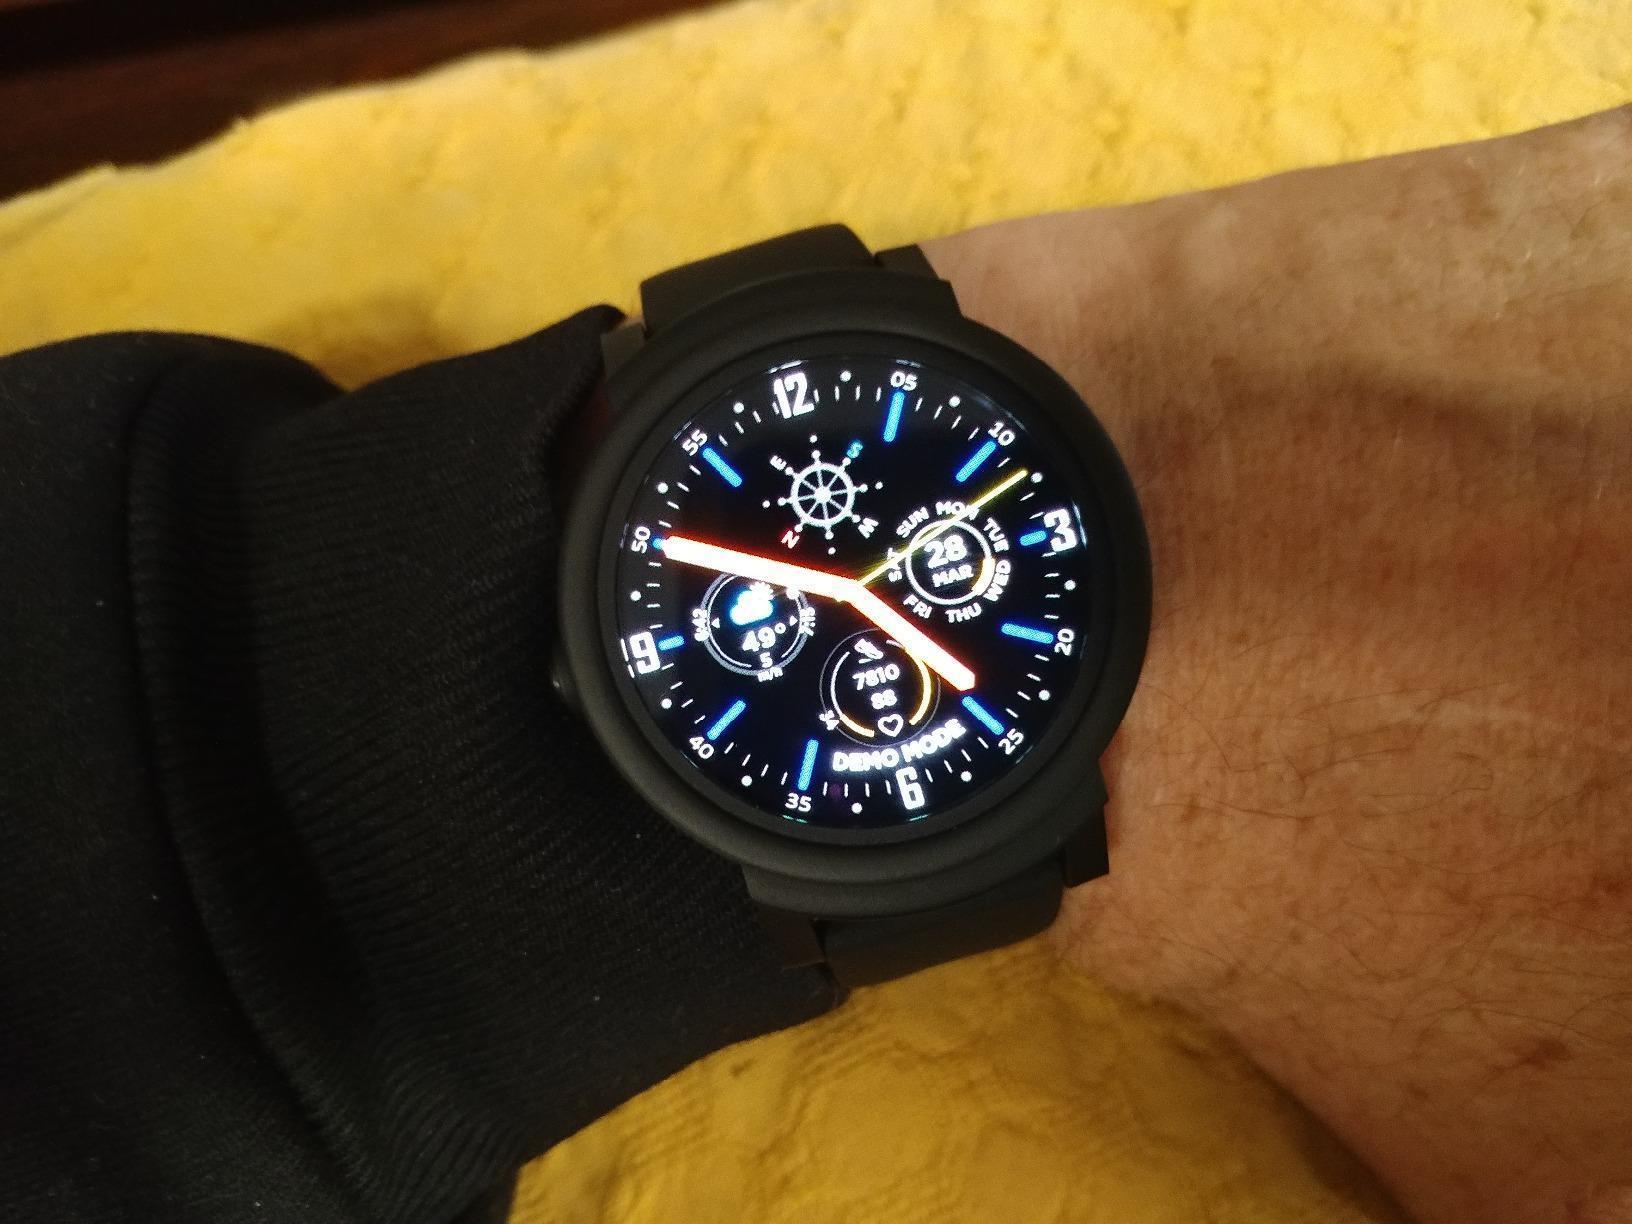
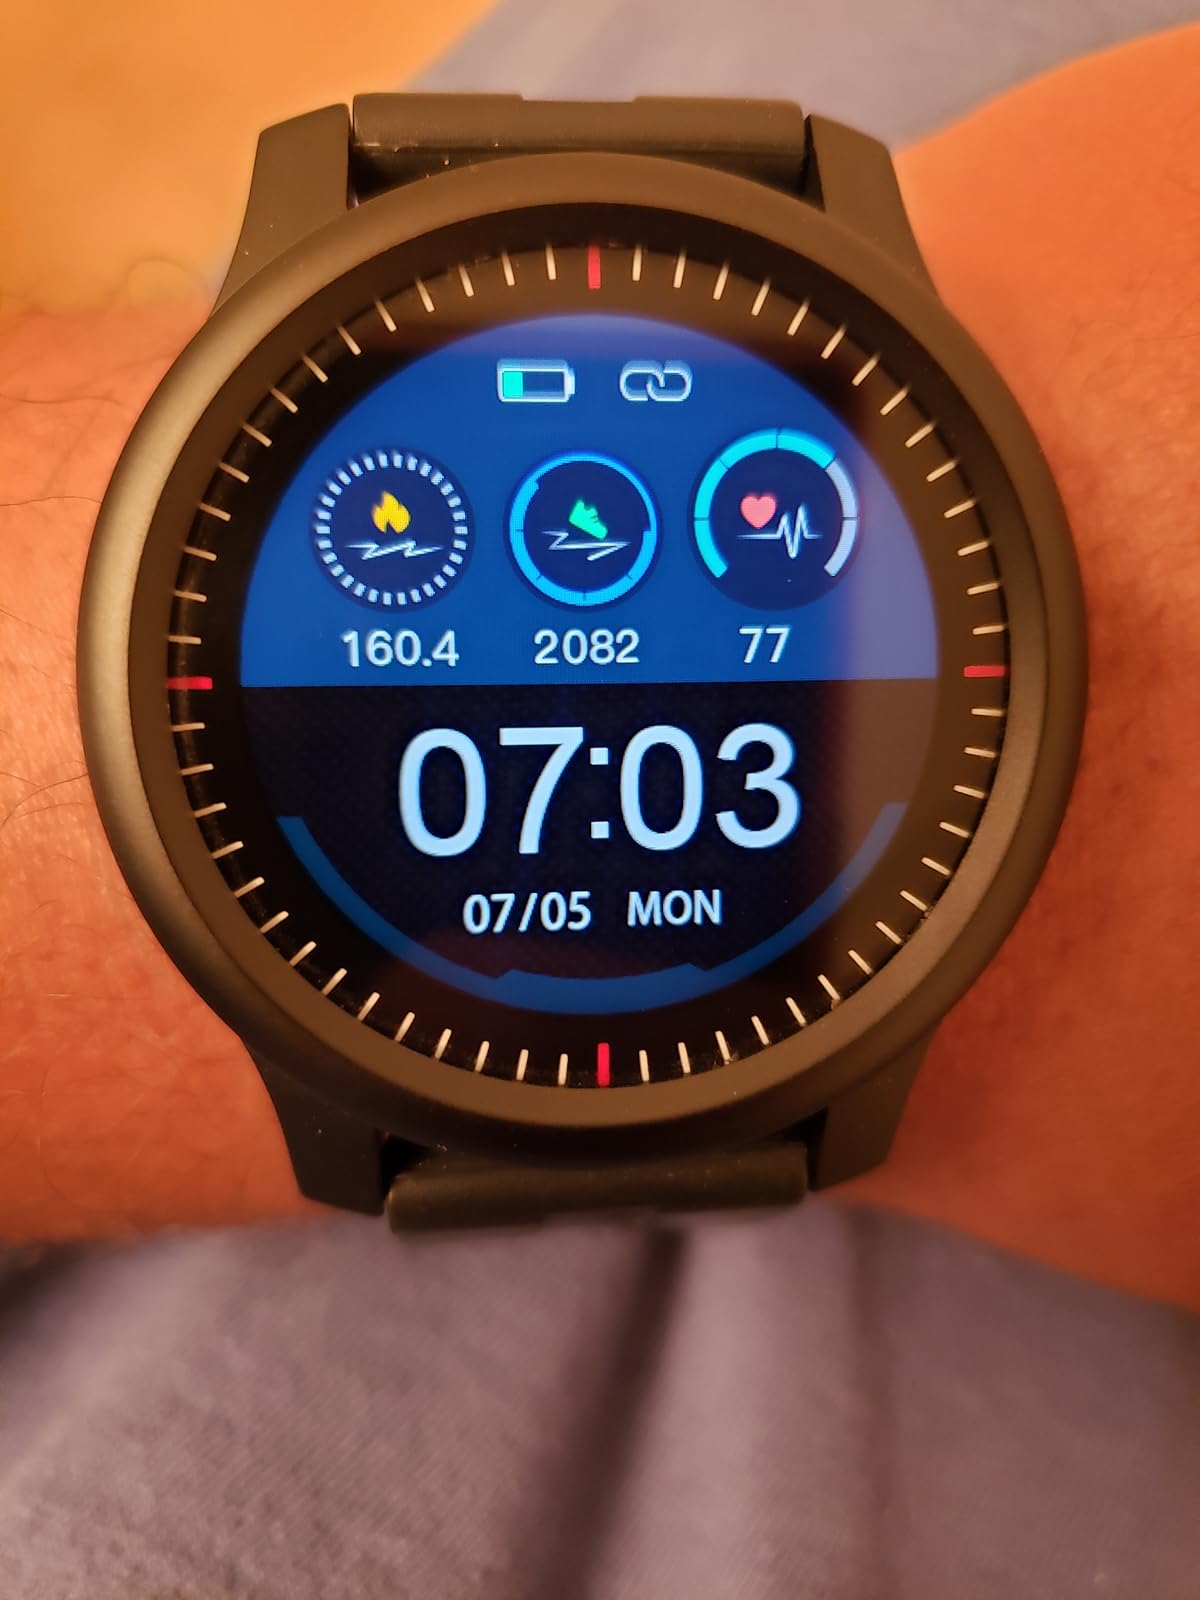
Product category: smartwatch
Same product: no